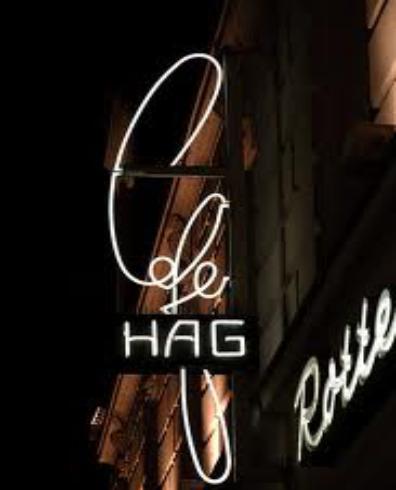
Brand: Cafe HAG
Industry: Food